Lithuania

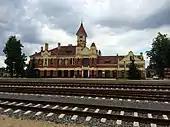
Marijampolė railway station, completed in 1924

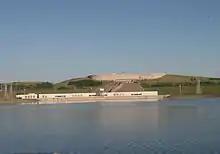
Kruonis Pumped Storage Plant

Lithuania has an open and mixed economy that is classified as a high-income economy by the World Bank. the three largest sectors were – services (63% of GDP), industry (24%) and agriculture (3%). On 1 January 2015, the euro became the national currency, replacing litas, which had been in circulation since 1993.